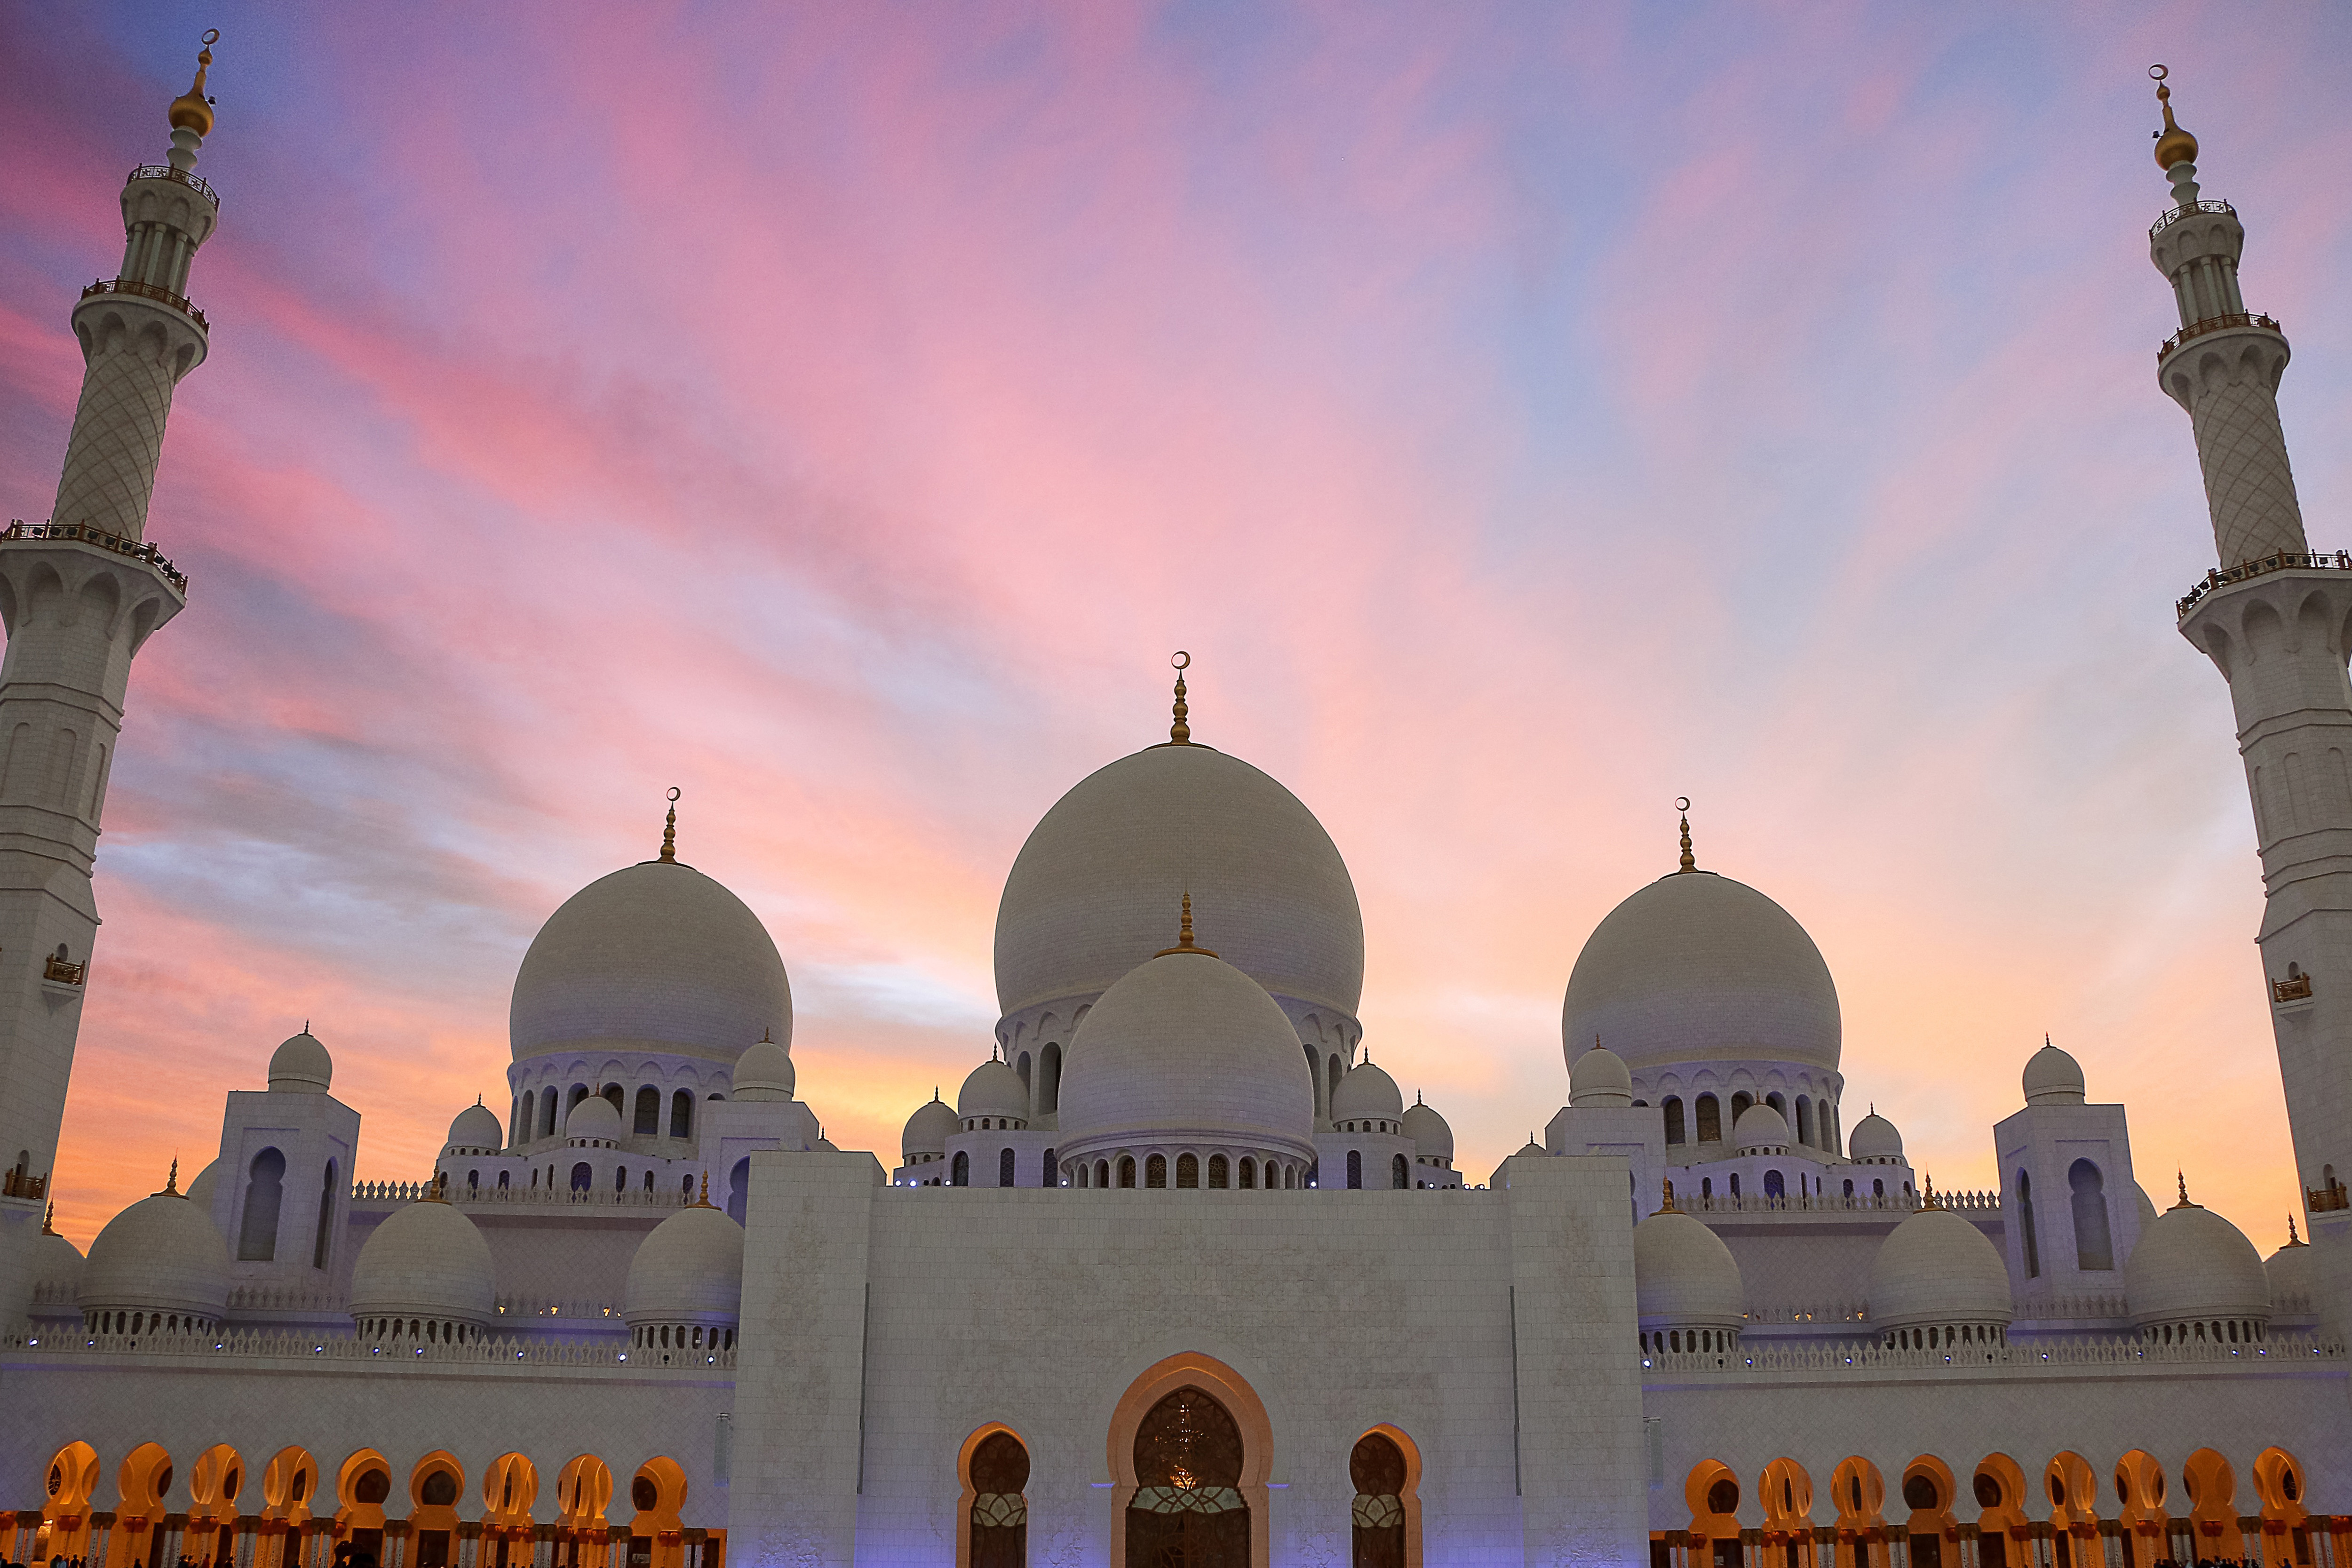
landmark, dome, mosque, place of worship, historic site, khanqah, holy places, building, architecture, byzantine architecture, sky, tourist attraction, tourism, arch, unesco world heritage site, stock photography, temple, facade, medieval architecture, world, spire, tomb